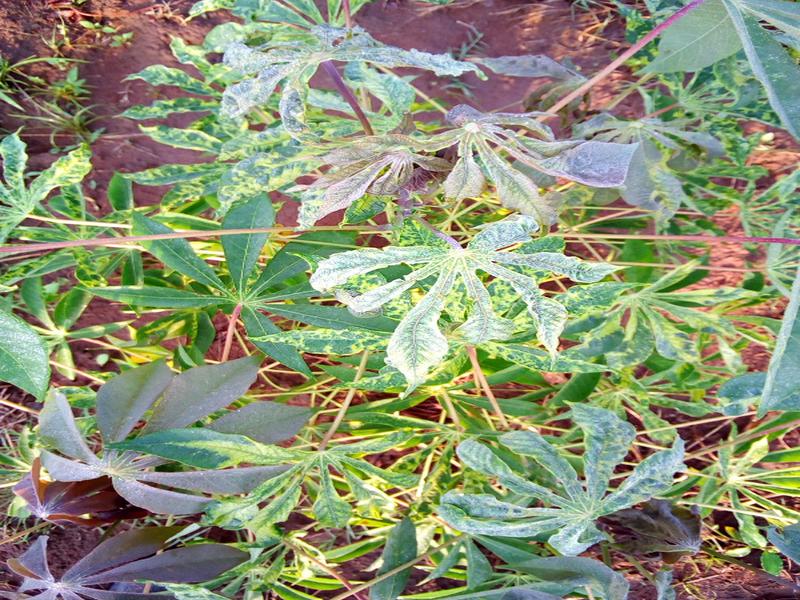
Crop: cassava
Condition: mosaic_disease